Ickleton

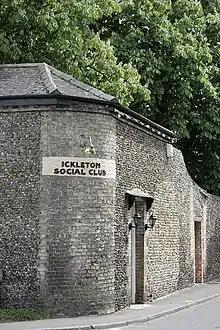
Ickleton Social Club

The village prospered in the 15th and 16th centuries. A number of buildings survive from that time: Mowbrays in Church Street has already been noted (see "Lesser estates", above). Padcot in Abbey Street is another Grade II* listed building dating from about 1500. It is a timber-framed building, originally one house and later divided into two cottages. It was built as a hall house, but early in the 17th century a floor was inserted in part of the house. The house has a cross wing with a crown post roof.